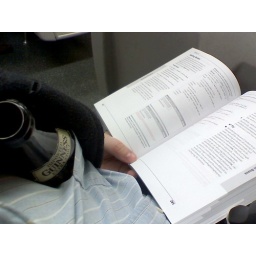
Day 68: Riding the LIRR, Javascript book in hand, Guinness in shirt pocket